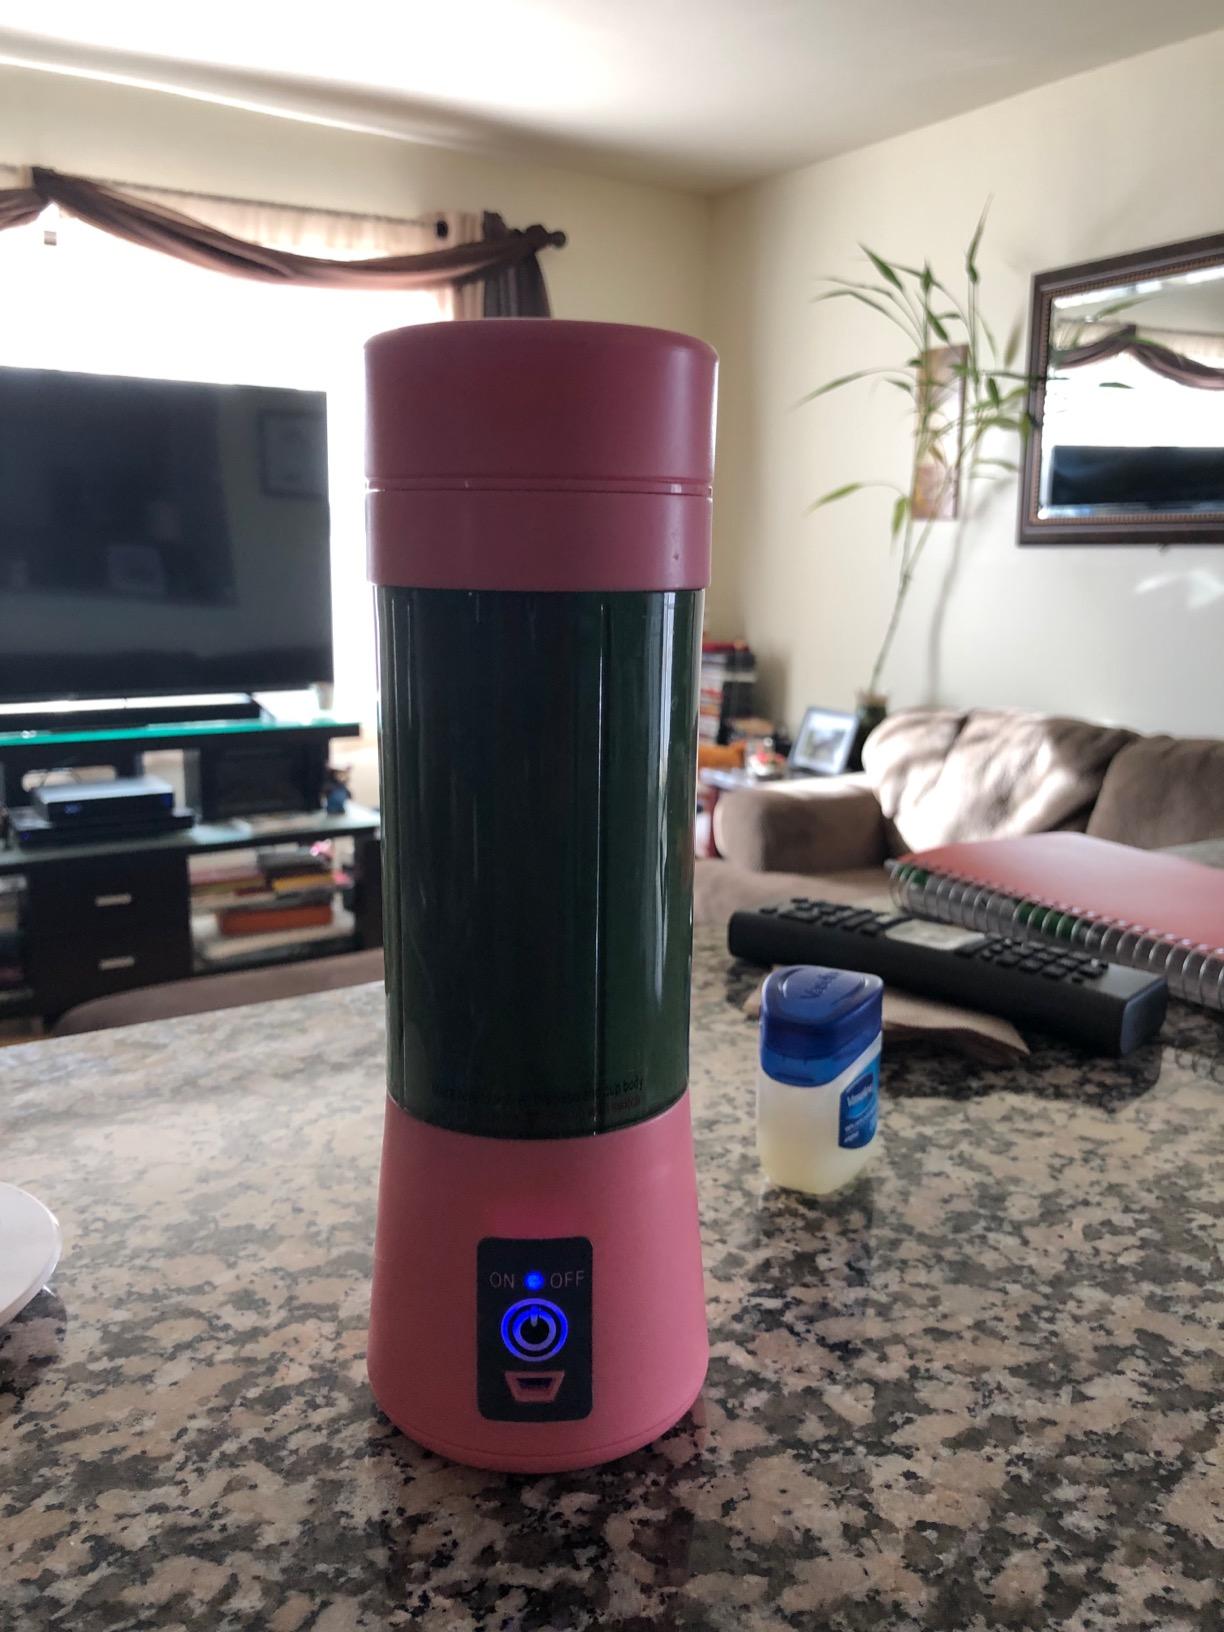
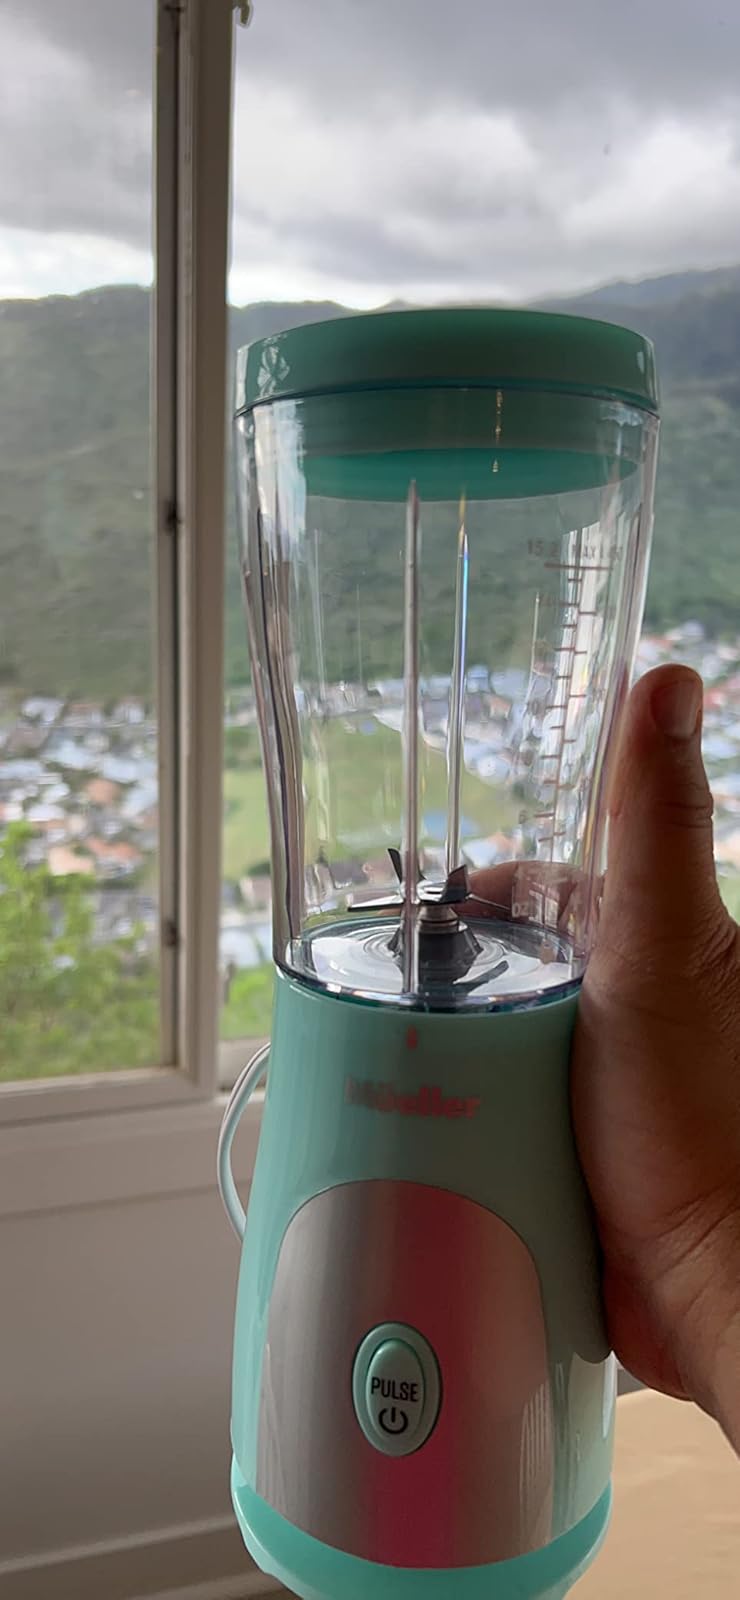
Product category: items_blender
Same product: no